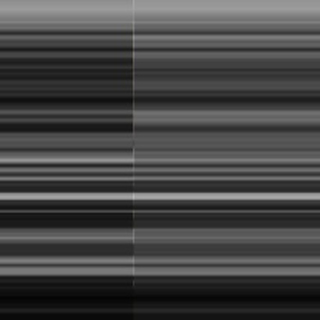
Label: sugarcane_bacterial_blight